Mercedes-Benz in motorsport

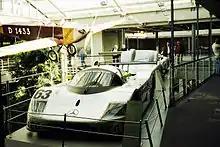
A Sauber/Mercedes C9 won at the 1989 24 Hours of Le Mans.

In 1985 Mercedes-Benz returned to the World Sportscar Championship as an engine supplier for the privateer Sauber team. The first car produced by this relationship, the Sauber C8 was not particularly successful. However the successor, the C9 won several races, including 24 Hours of Le Mans in 1989.